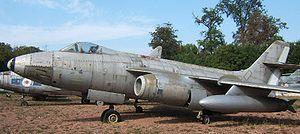
Le SO-4050 Vautour est un avion multirôle biréacteur français conçu par la SNCASO au début des années 1950. Il a été construit à 140 exemplaires, dont 30 exportés vers Israël. Les derniers Vautour ont été retirés du service à la fin des années 1970. Cet appareil a une apparence assez similaire à l'intercepteur soviétique Yakovlev Yak-25, mais en plus grand.
Jean-Charles Parot, né le 23 avril 1907 à Mainsat dans la Creuse, est un ingénieur français qui s’est distingué dans l’aéronautique. Il est décédé le 26 janvier 1994 à Paris. Le 9 mai 1950, à Orléans-Bricy, l’appareil expérimental SO-M2 conçu par Jean-Charles Parot effectuera un vol à 1 000 km/h avec, aux commandes, le pilote Daniel Rastel.